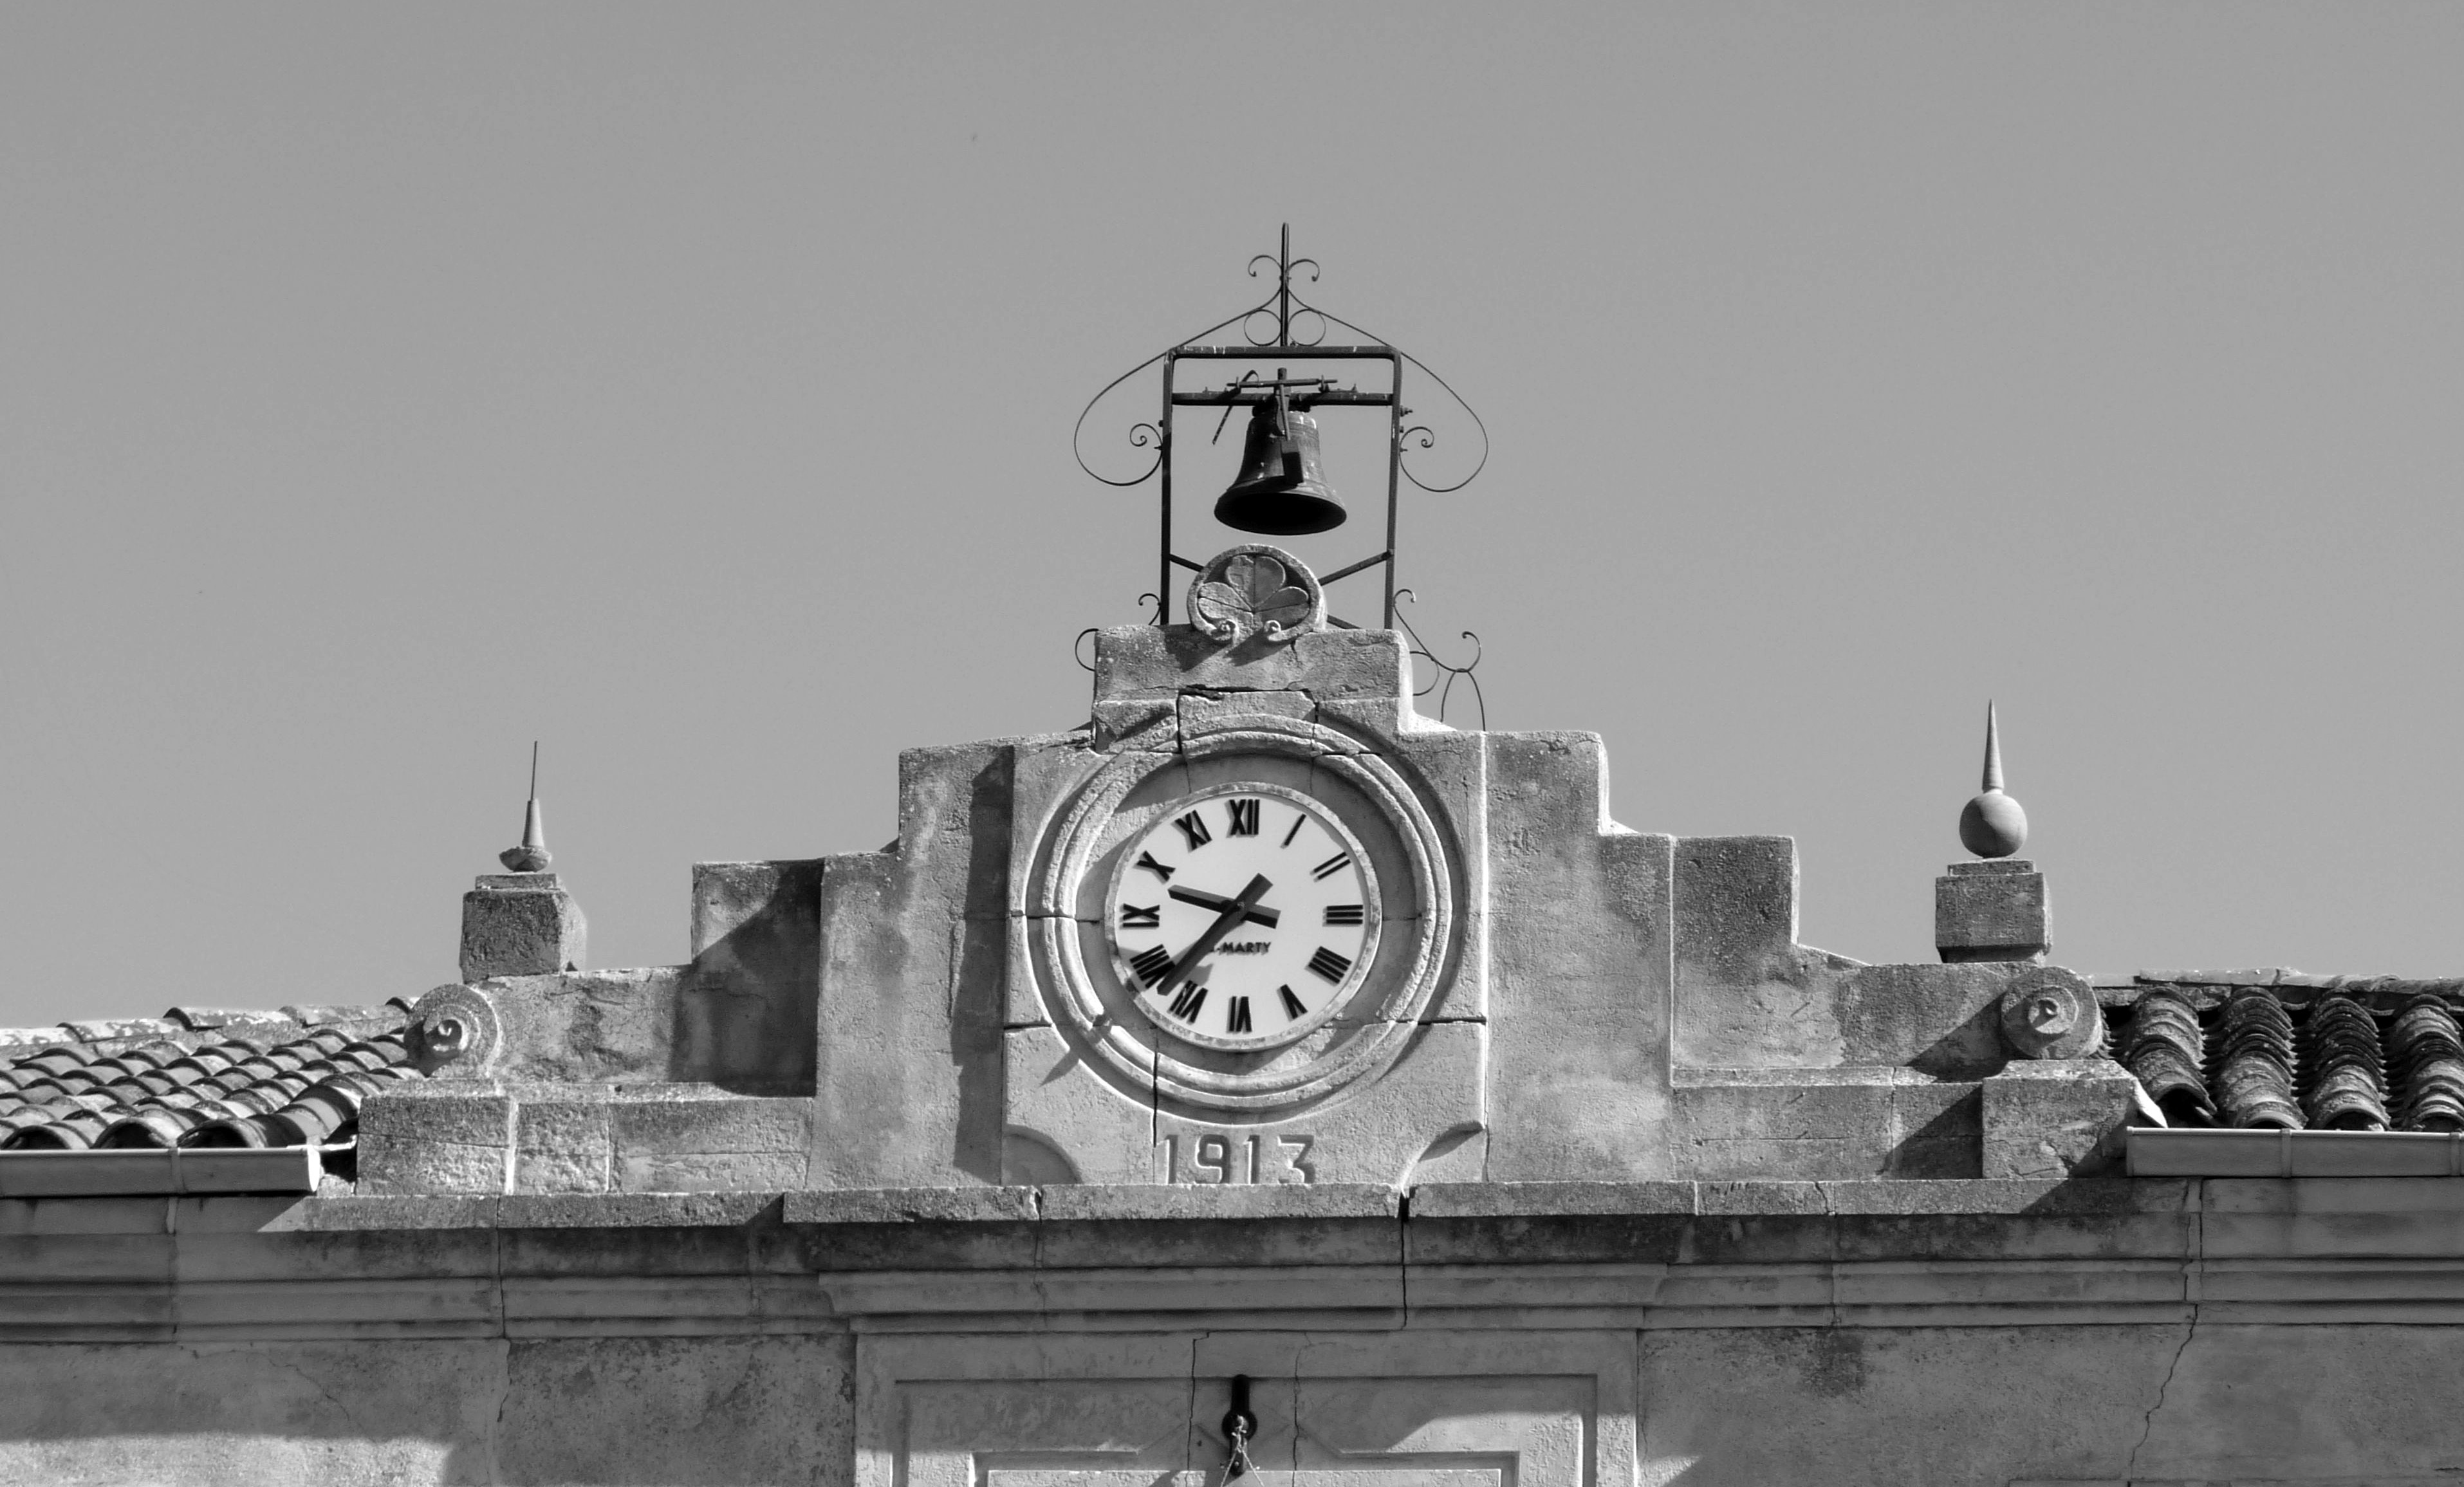
black and white, clock, monument, france, bell, landmark, monochrome, clock tower, belfry, town hall, corbi res, monochrome photography